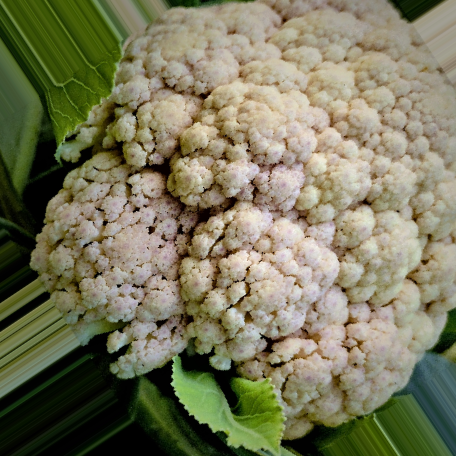
Label: Bacterial spot rot